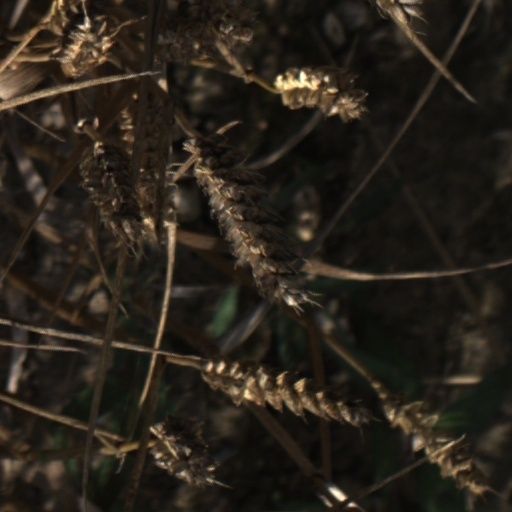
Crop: wheat